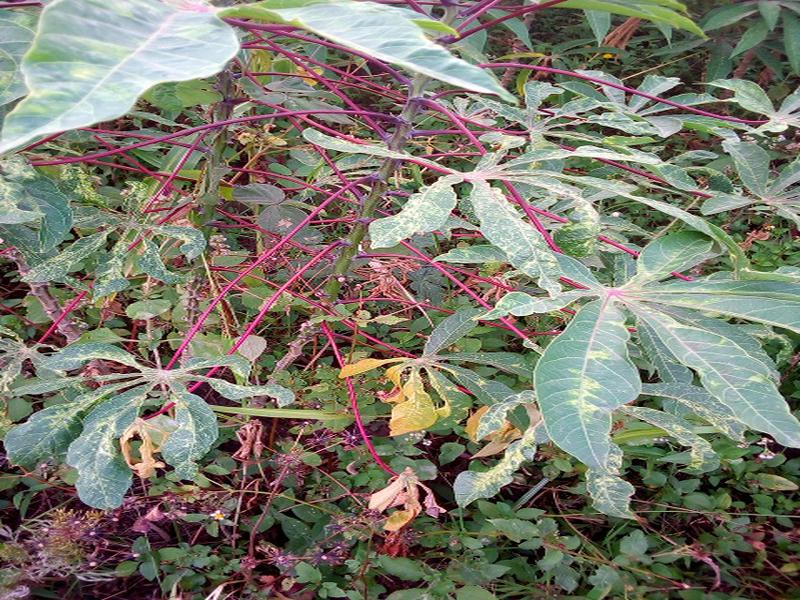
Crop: cassava
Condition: mosaic_disease